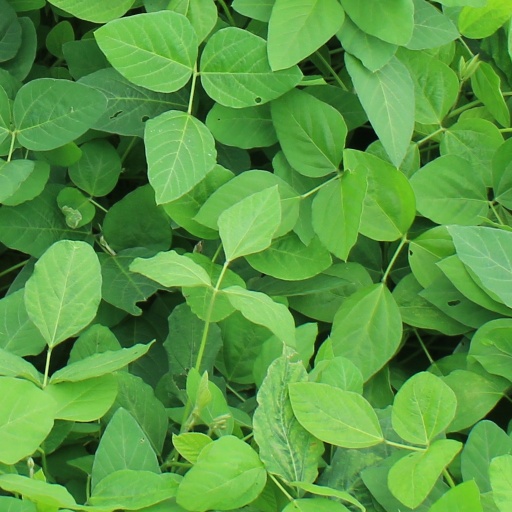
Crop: soybean